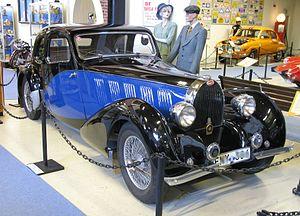
La Bugatti Type 57 est un des modèles les plus emblématiques et mythiques de la marque de voiture de sport de luxe et de prestige Bugatti, et de l'automobile de sport de luxe mondiale des années 1930. Ultime création d'élite, de record de vitesse, de grand luxe, de prix, et d'excellence mécanique de Jean Bugatti elle est présentée au Salon de Paris 1933, commercialisée à 685 exemplaires en de nombreuses variantes de carrosserie individualisées, entre mars 1934 à mai 1940, et victorieuse en particulier des Rallye des Alpes françaises 1935, Grand Prix automobile de France 1936, 24 Heures du Mans 1937, et 24 Heures du Mans 1939. En 2010 la première des trois Bugatti Type 57SC Atlantic 1936 est vendue aux enchères à la Collection Peter Mullin, pour une somme entre 30 et 40 millions de dollars, voiture la plus chère à ce moment, record battu depuis par une Ferrari 250 GTO.
Graber ou Carrosserie Graber ou Carrosserie Hermann Graber est une entreprise suisse, de carrosserie automobile de luxe de prestige, en activité de 1927 à 1970, à Wichtrach dans le canton de Berne en Suisse